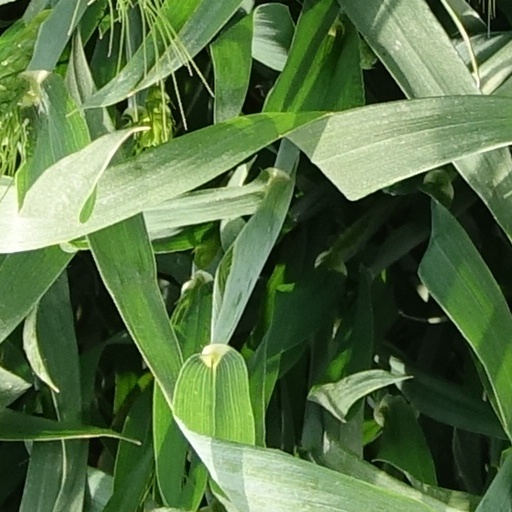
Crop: wheat